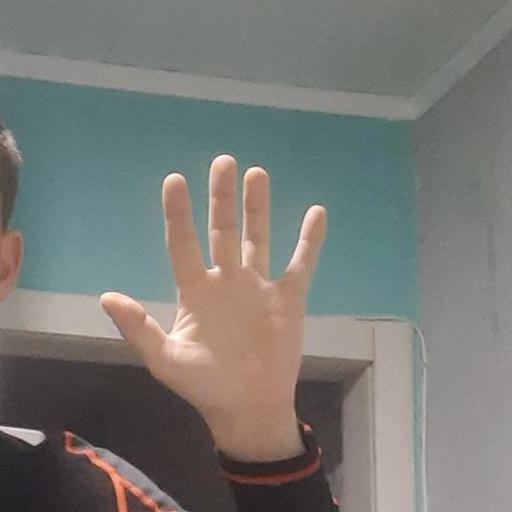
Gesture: palm